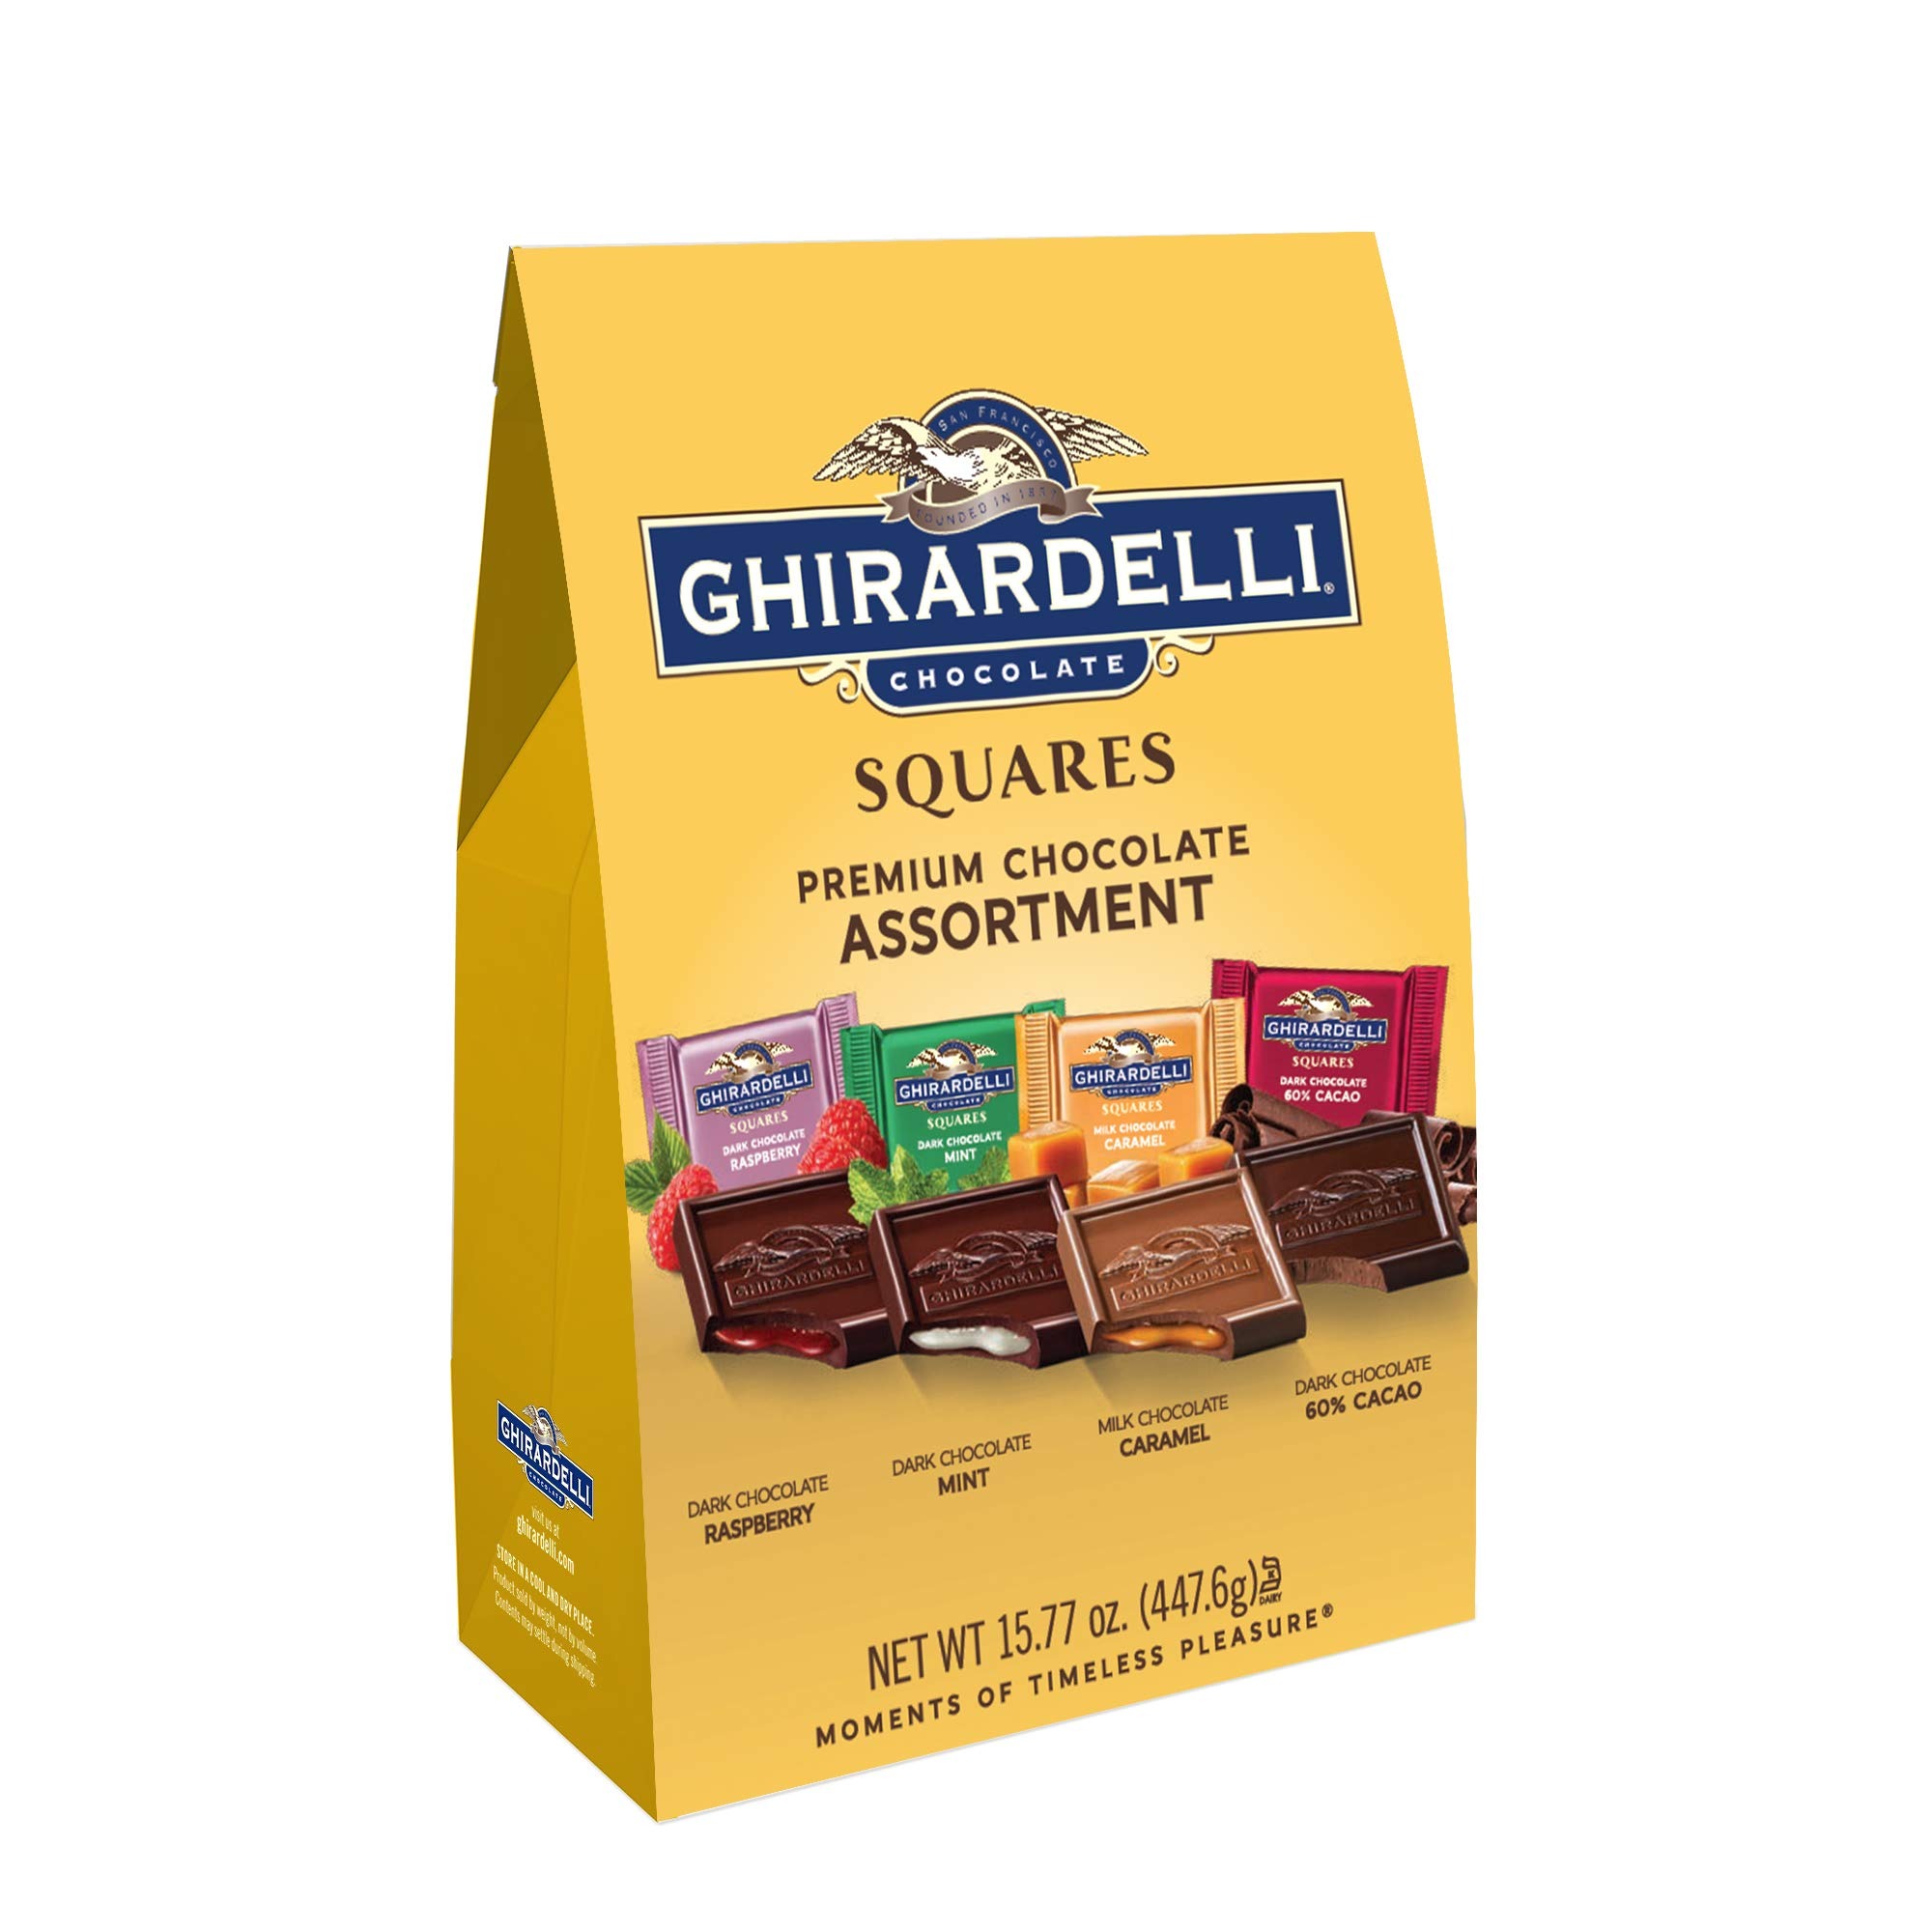
Item Name: Ghirardelli Premium Assortment Chocolate Squares 15.77 oz WLM
Value: 15.77
Unit: Ounce

Price: 18.09